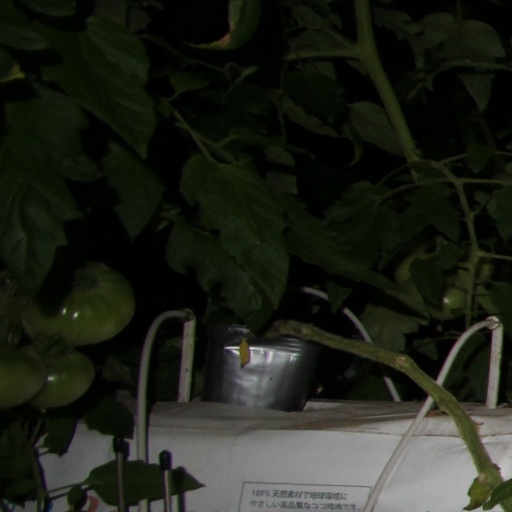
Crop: tomato